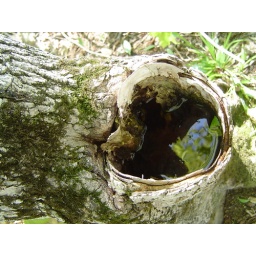
A strange water reservoir in a tree at Crimson Ridge Golf &amp;amp; Country Club.